Winfried Wiencek

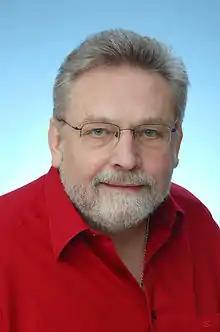
Wiencek in 2009

Winfried Wiencek (2 January 1949 – 10 January 2025) was a deaf sports official and German deaf table tennis player. Since 2003 he was General Secretary of the German Deaf Sports Association. He was president of the Deaf Sports Association North Rhine-Westphalia (German: Gehörlosen-Sportverband Nordrhein-Westfalen e.V.), and support of the Order of Merit of the Federal Republic of Germany.